Douglas Nicholls

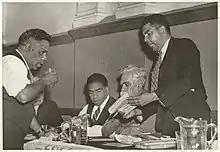
Tom Foster, Jack Kinchela (obscured), Nicholls, William Cooper and Jack Patten reading the resolution of the Aborigines Progressive Association at the All Australian Aboriginal Conference and Day of Mourning at Australian Hall, Sydney, on 26 January 1938

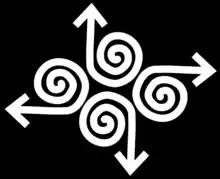
Nicholls was one of the founders of the Federal Council for the Advancement of Aborigines and Torres Strait Islanders

William Cooper, an uncle to Nicholls, mentored him in leadership, eventually placing him as the secretary of the Australian Aborigines' League. It was a founding principle of the League that Aboriginal Affairs was made a Federal matter, which would require a change in the Constitution of Australia, which could only be effected by a referendum. As early as February 1935 Cooper, Nicholls and others were lobbying Members of Parliament, such as Thomas Paterson, the Commonwealth minister for the interior on this issue. It gained national attention when Nicholls, leveraging his profile as a nationally famous athlete, participated in the Day of Mourning protest for Aborigines held in Sydney on 26 January 1938, where Indigenous leaders from across the country made the demand to change the Constitution. The proposed resolution was: WE, representing THE ABORIGINES OF AUSTRALIA, assembled in conference at the Australian Hall, Sydney, on the 26th day of January, 1938, this being the 150th Anniversary of the Whiteman's seizure of our country, HEREBY MAKE PROTEST against the callous treatment of our people by the whitemen during the past 150 years, AND WE APPEAL to the Australian nation of today to make new laws for the education and care of Aborigines, we ask for a new policy which will raise our people TO FULL CITIZEN STATUS and EQUALITY WITHIN THE COMMUNITY. Doug Nicholls rose to support the resolution on behalf of the Victorian Aborigines League that day, saying: On behalf of Victorian Aborigines I want to say that we support this resolution in every way. The public does not realise what our people have suffered for 150 years. Aboriginal girls have been sent to Aboriginal Reserves and have not been given any opportunity to improve themselves. Their treatment has been disgusting. The white people have done nothing for us whatever. Put on Reserves, with no proper education, how can Aborigines take their place as equals with whites? Now is our chance to have things altered. We must fight our very hardest in this cause. After 150 years our people are still bossed and influenced by white people. I know that we could proudly hold our own with others if given the chance. Do not let us forget, also, those of our own people who are still in a primitive state. It is for them that we should try to do something. We should all work in co-operation for the progress of Aborigines throughout the Commonwealth.